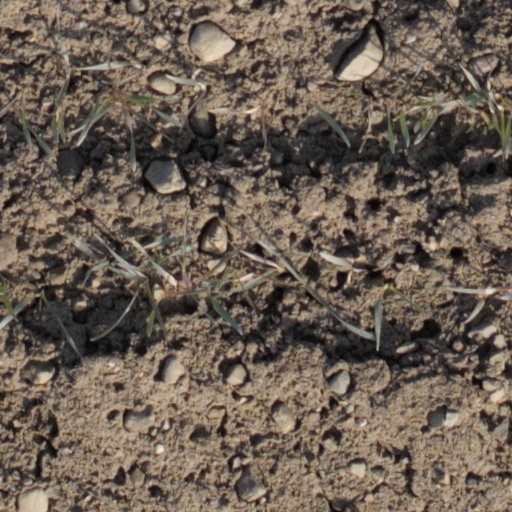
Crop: wheat